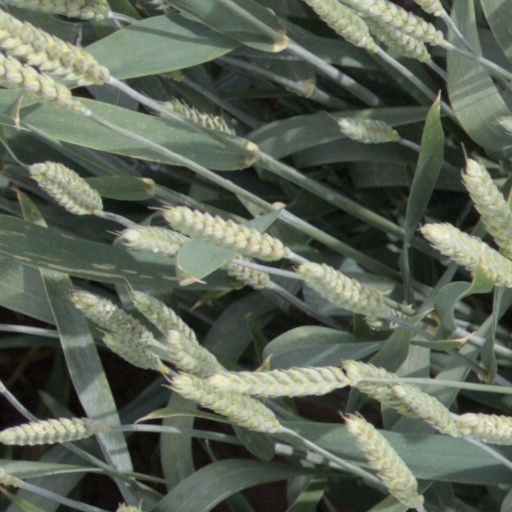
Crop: wheat